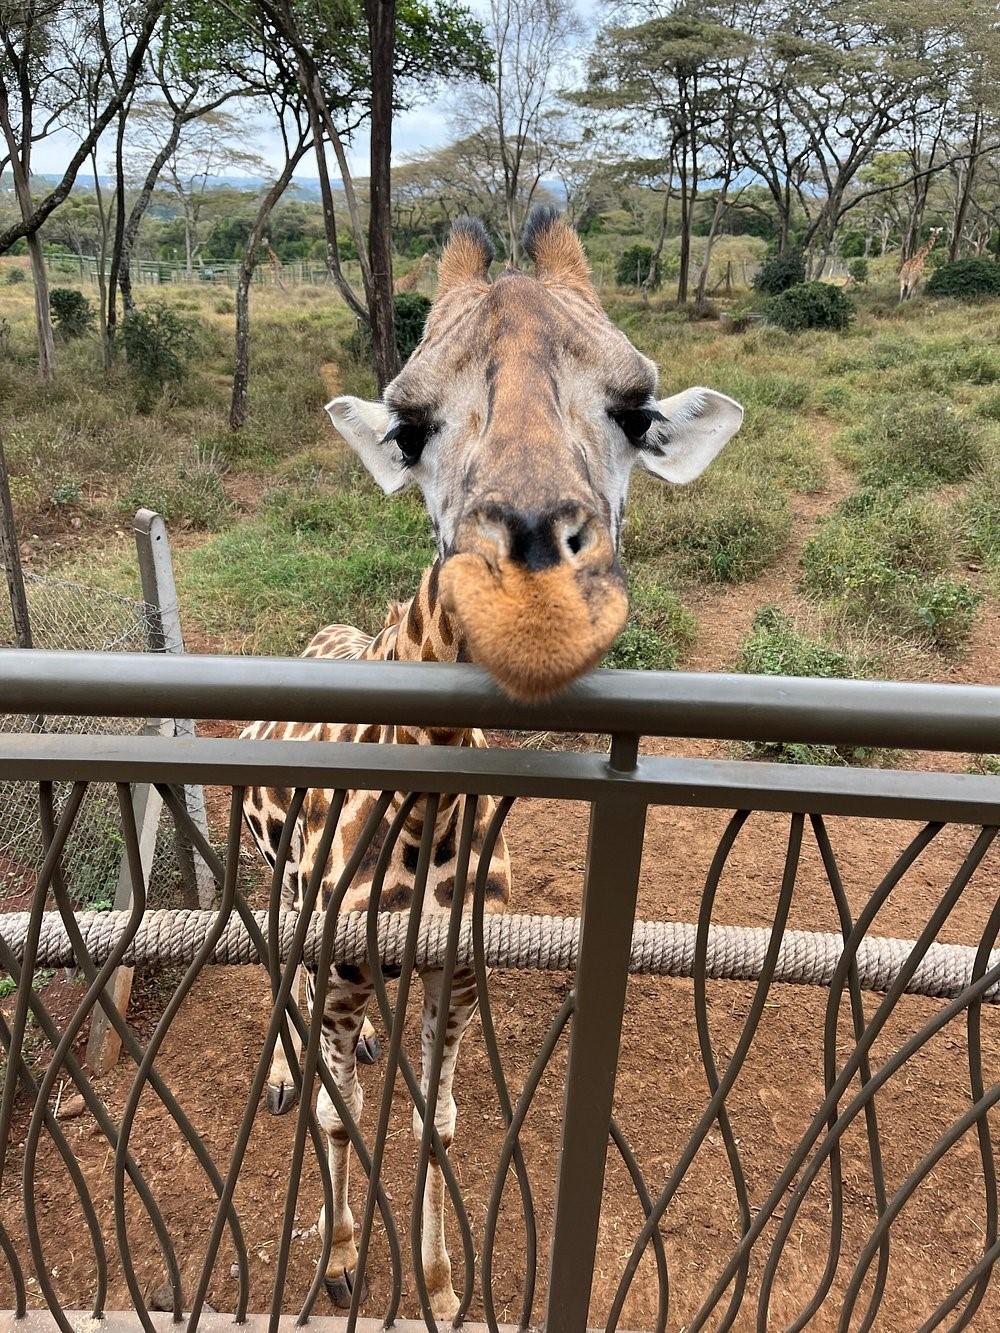
Mnyama wa porini ambaye ni twiga mrefu na miguu mirefu, akiwa na ngozi ya mabaka mabaka meupe akisimama katika eneo lenye uzio wa chuma lenye miti mingi mirefu pamoja na vichaka vyenye rangi ya kijani.